Marriage in Scotland

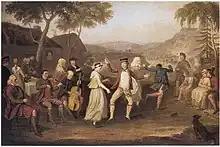
David Allan's painting of Highland wedding from 1780

In the late Middle Ages and early modern era, girls could marry from the age of 12 (while for boys it was from 14) and, while many girls from the social elite married in their teens, most in the Lowlands married only after a period of life-cycle service, in their twenties. In some cases, marriage may have followed handfasting, a period of betrothal, which in the Highlands may have effectively been a period of trial marriage, although recent scholarship suggests this idea is the result of late 20th-century New Age mythology. Marriages, particularly higher in society, were often political in nature and the subject of complex negotiations over the tocher (dowry). Some mothers took a leading role in negotiating marriages, as Lady Glenorchy did for her children in the 1560s and 1570s, or as matchmakers, finding suitable and compatible partners for others.